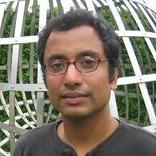
Age: 37